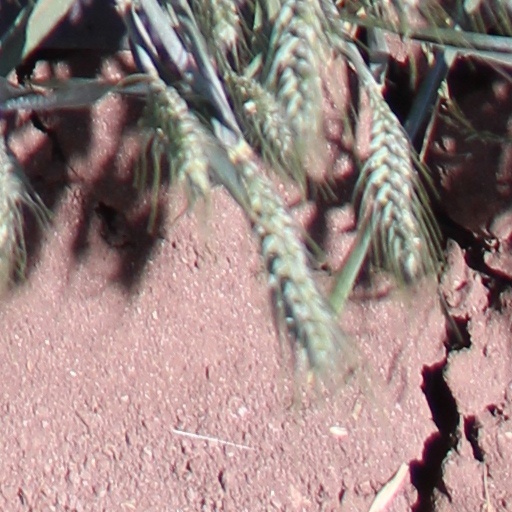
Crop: wheat